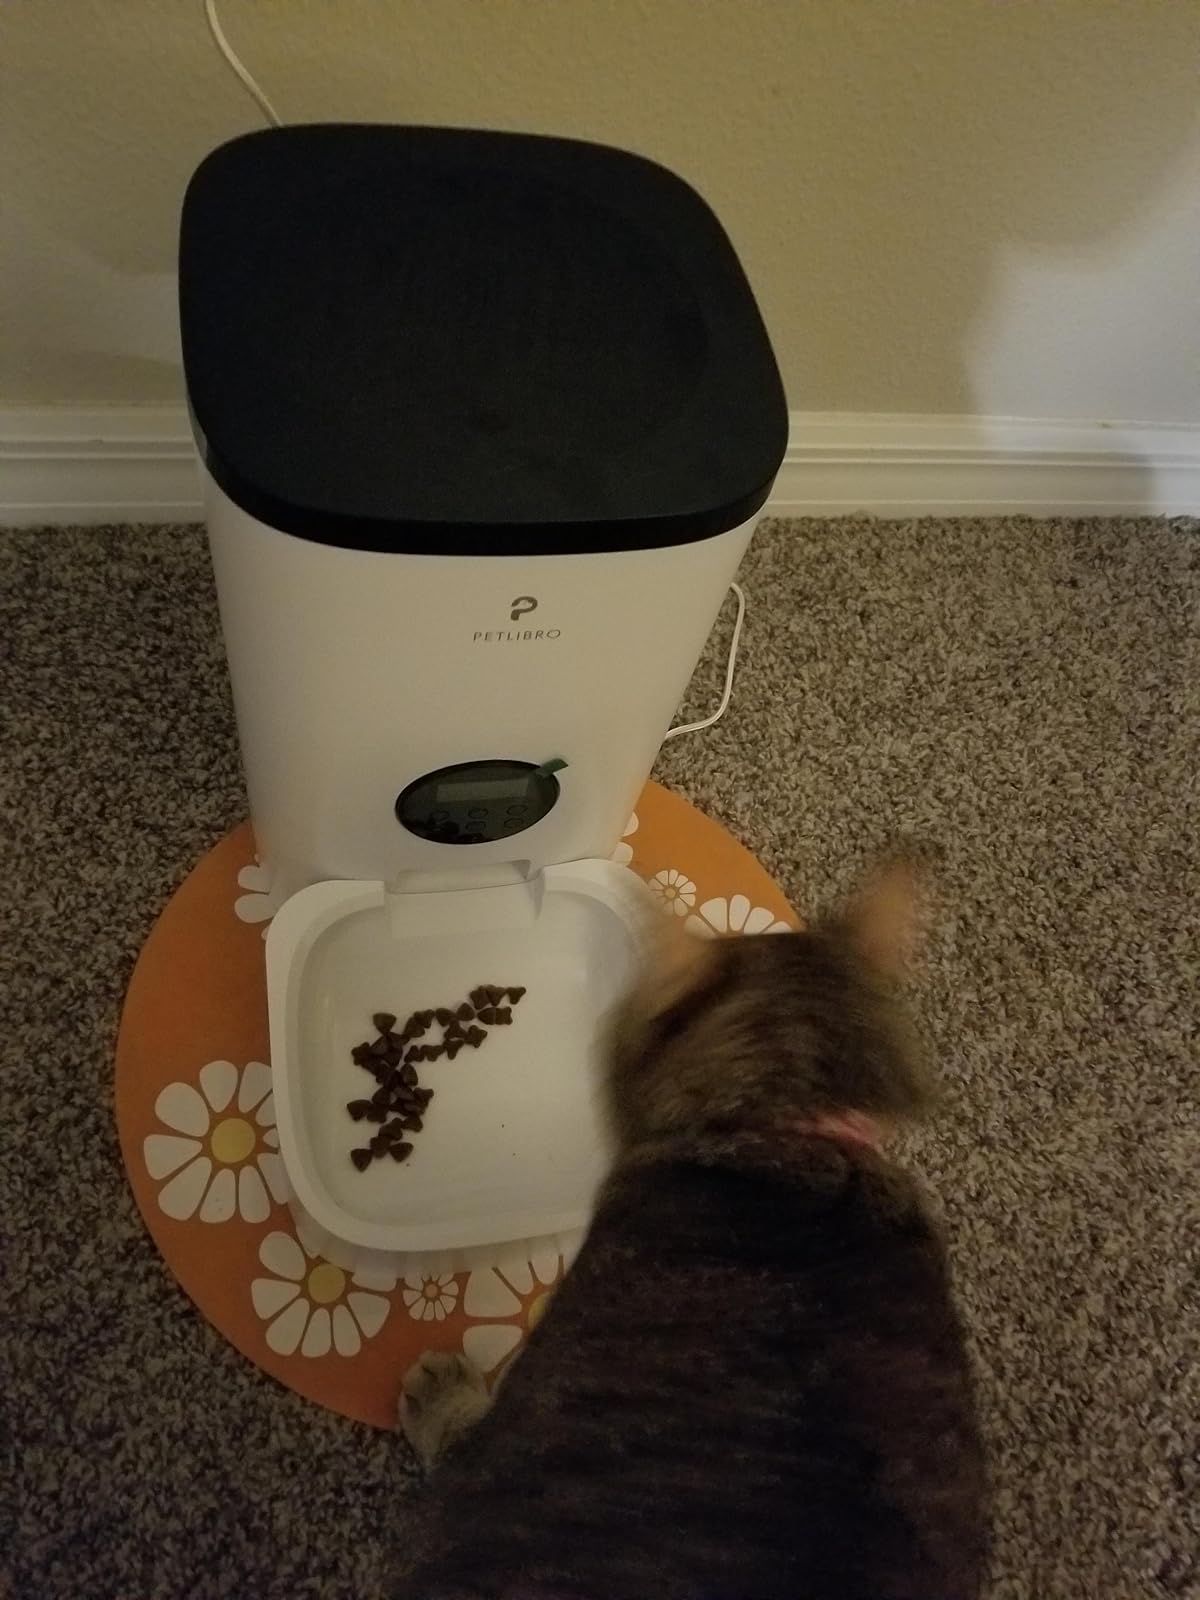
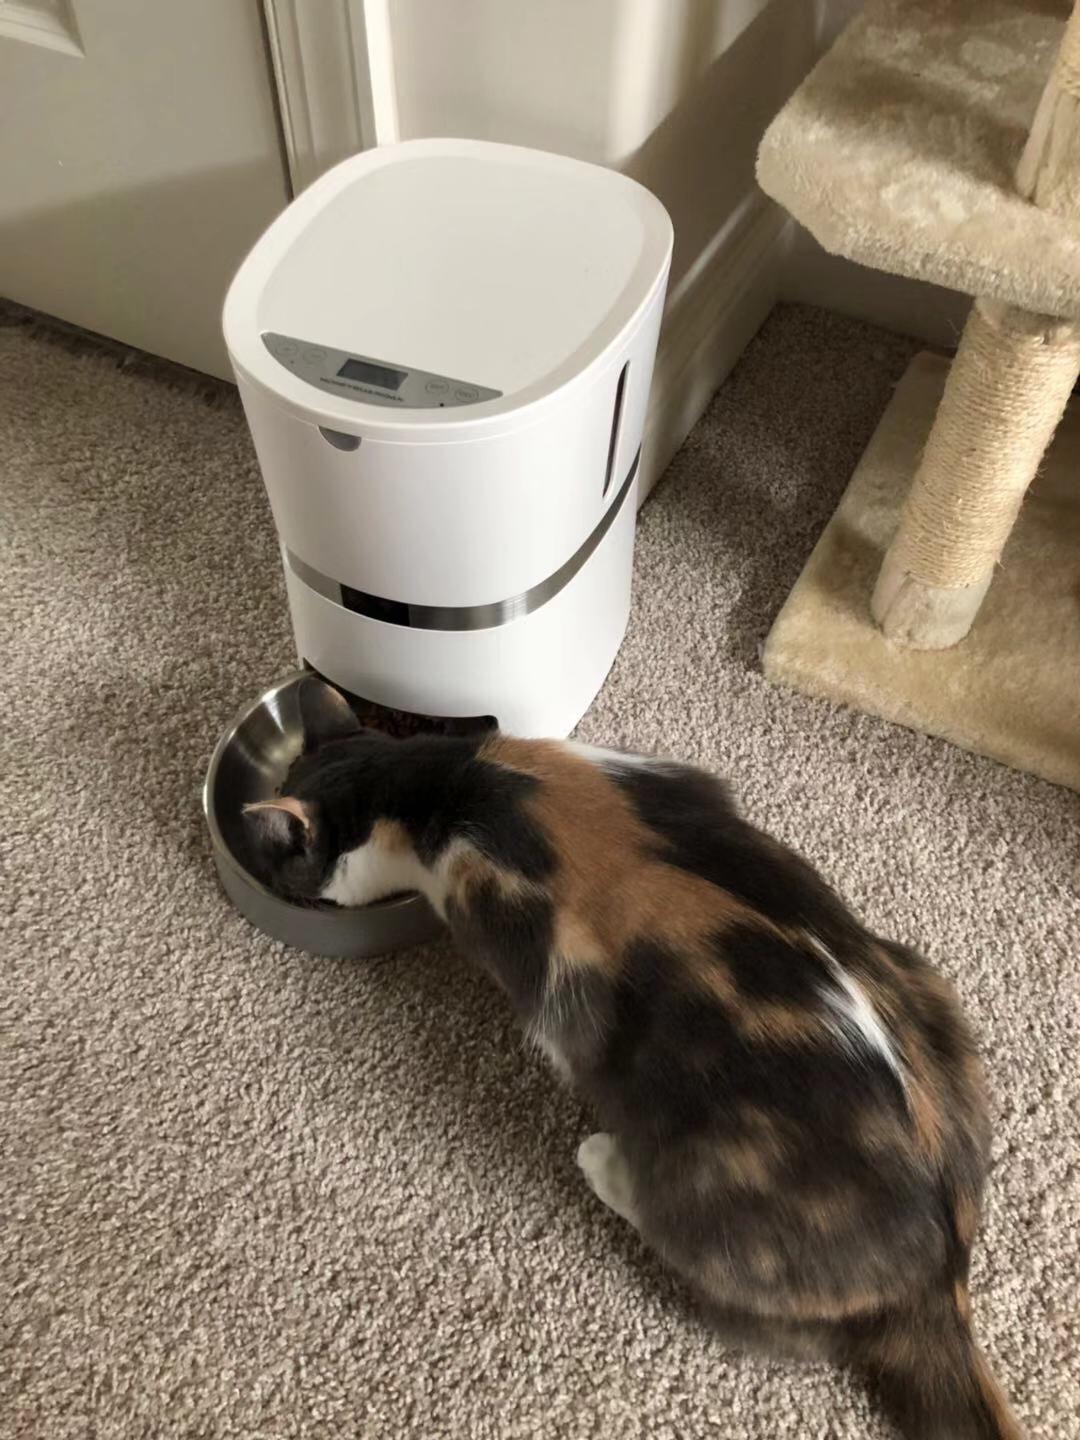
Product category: items_feeder
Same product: no